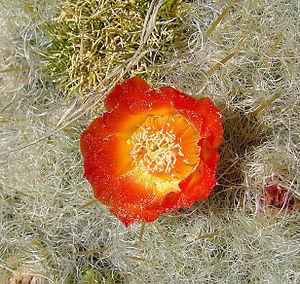
Austrocylindropuntia floccosa est une espèce de plantes dicotylédones de la famille des Cactaceae, originaire d'Amérique du Sud.